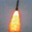
Label: rocket